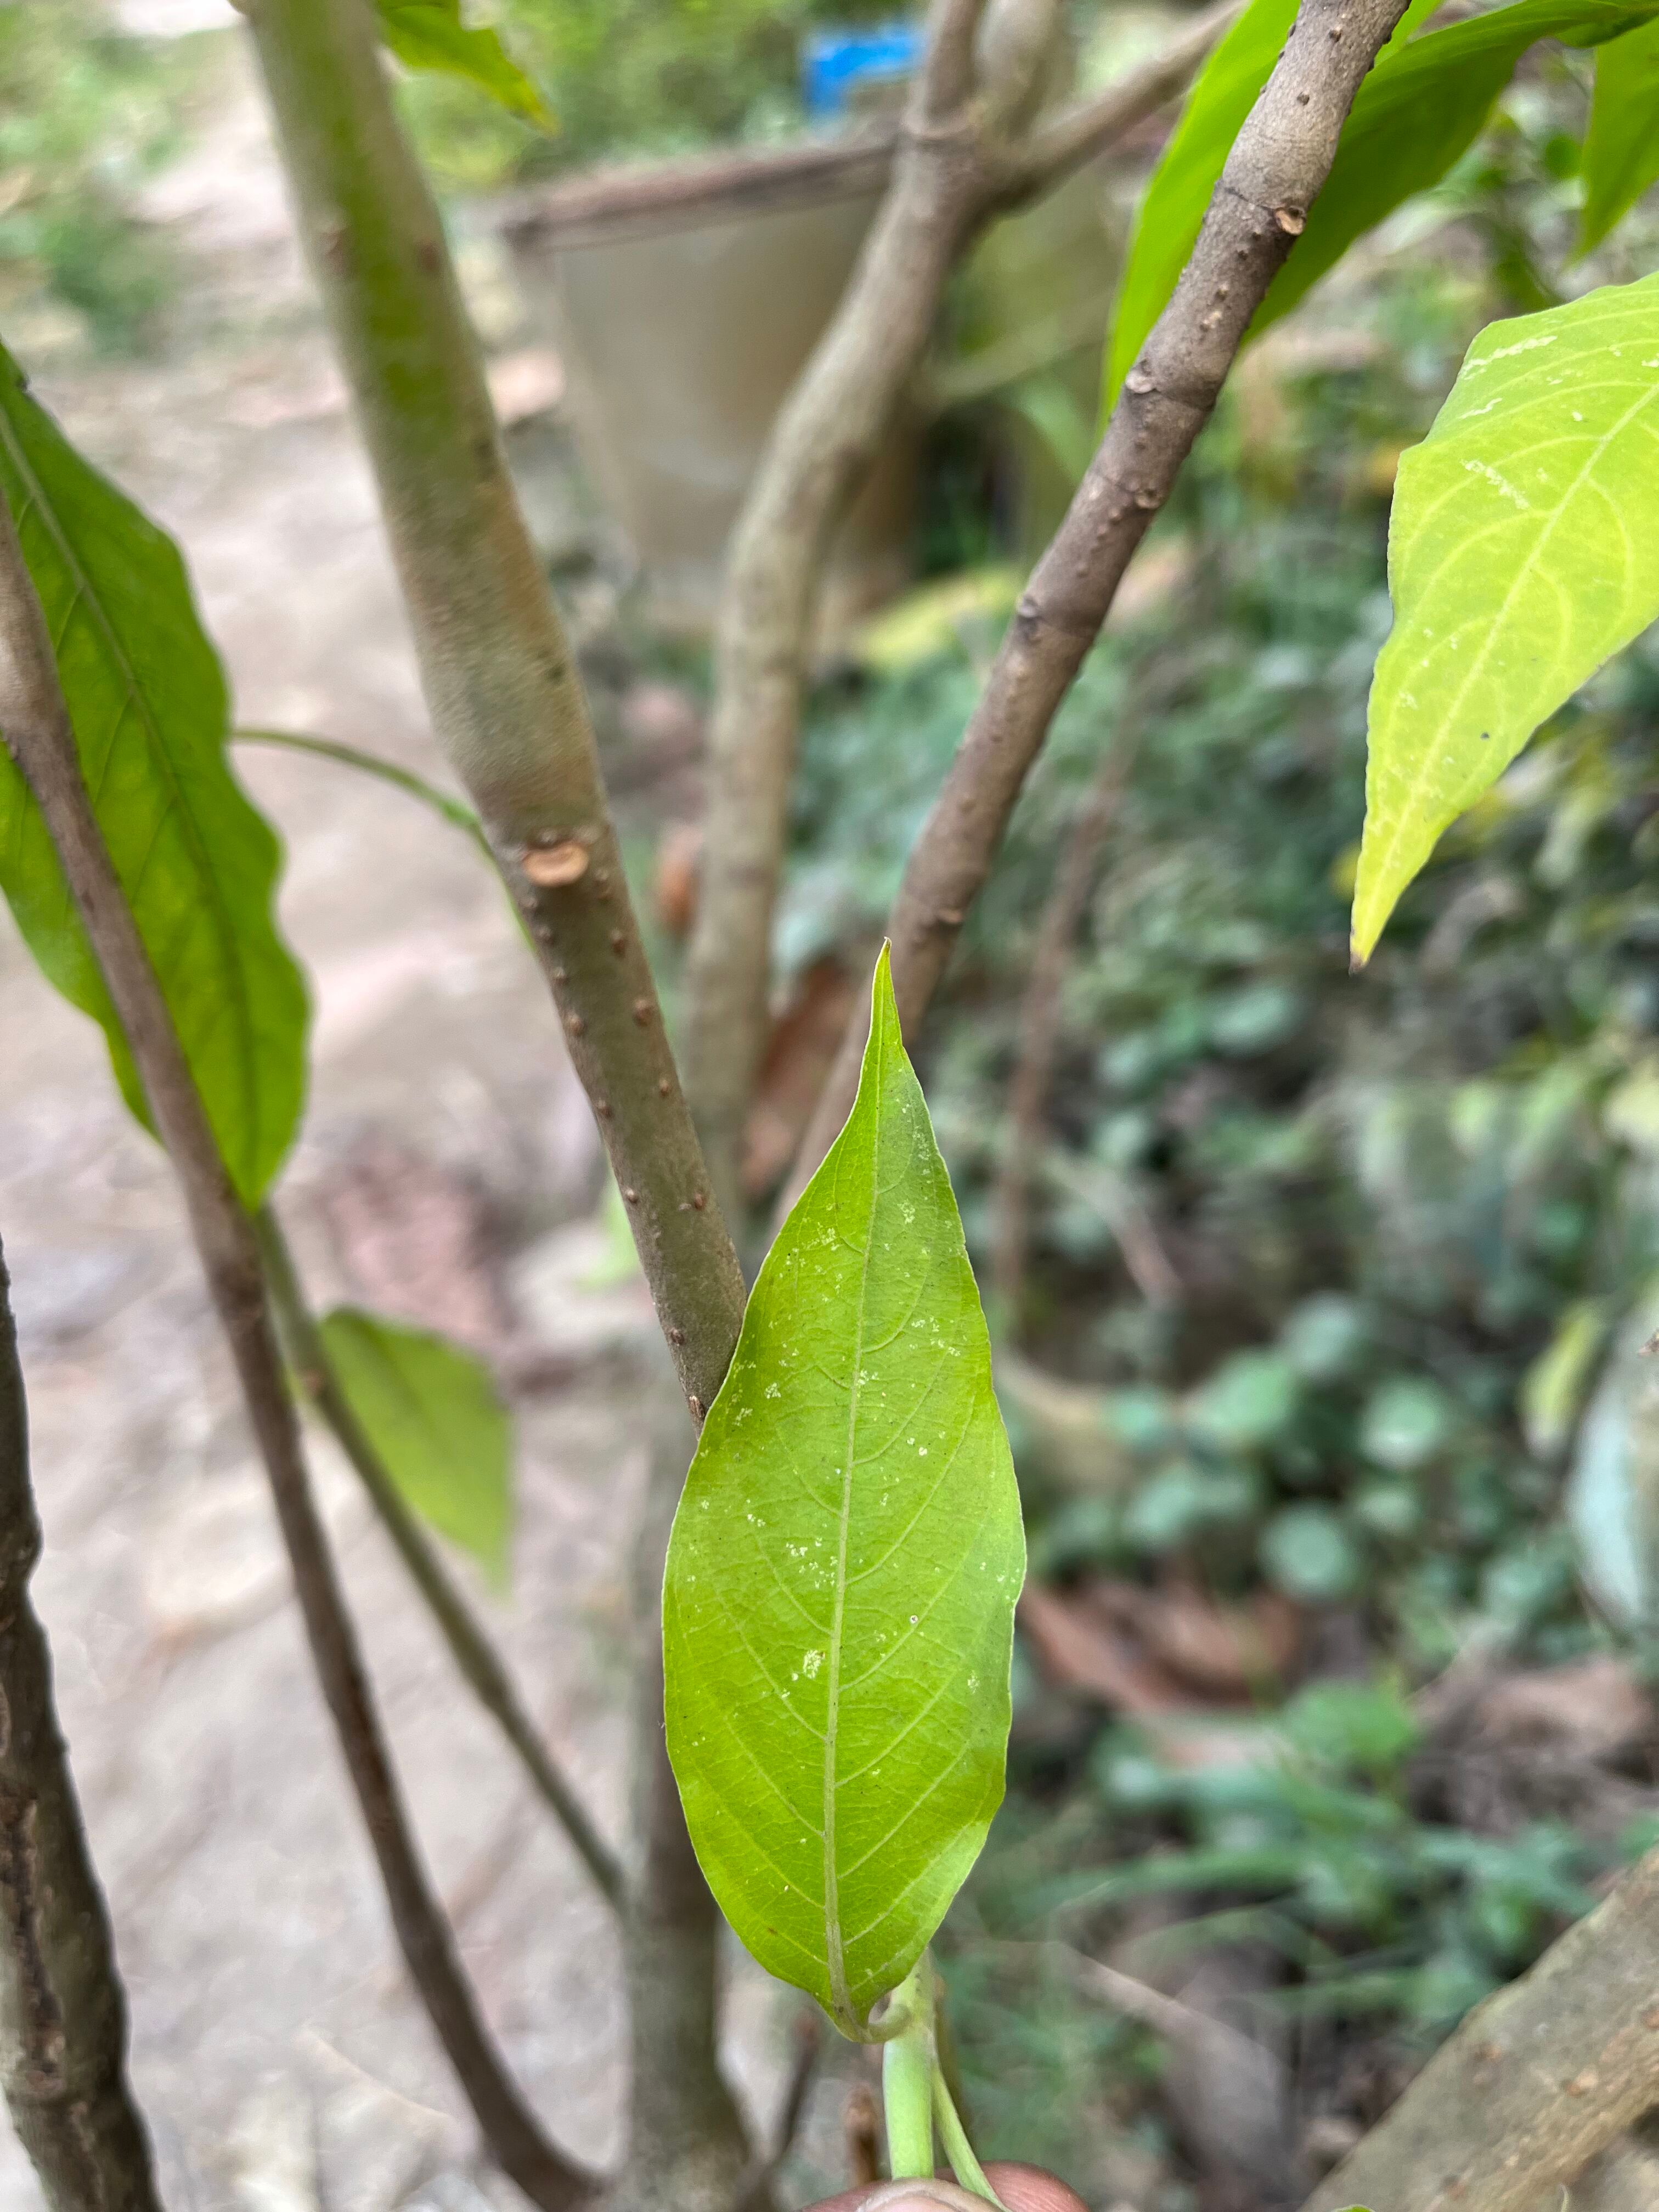
Plant species: justicia-adhatoda